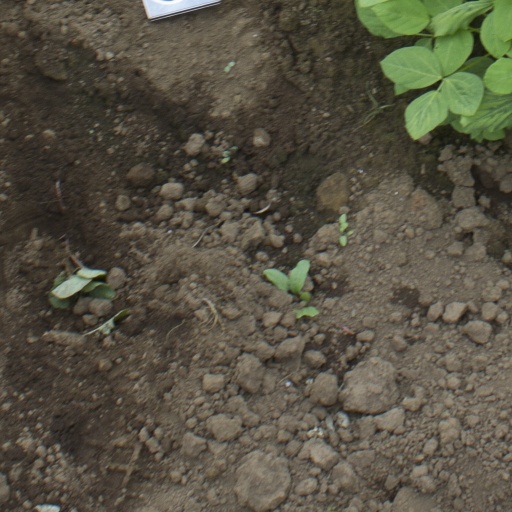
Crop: soybean